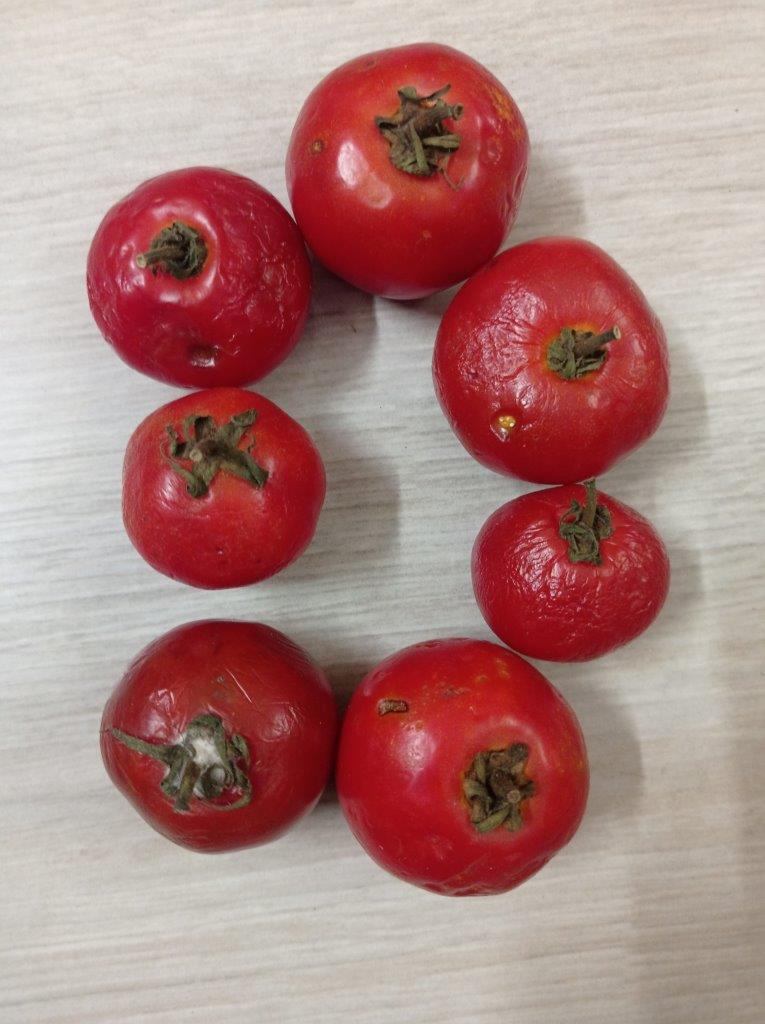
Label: Rotten